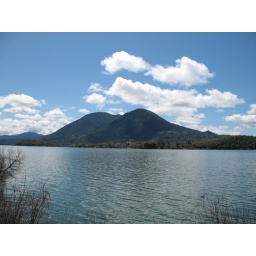
Mt. Konocti towers over Clear Lake, the largest natural lake within California in Lake County, CA